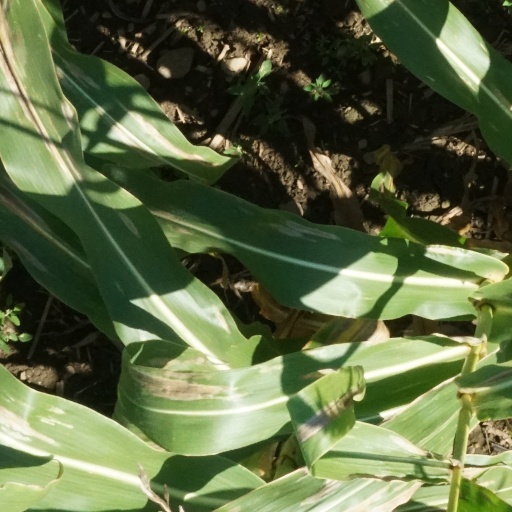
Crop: maize; corn